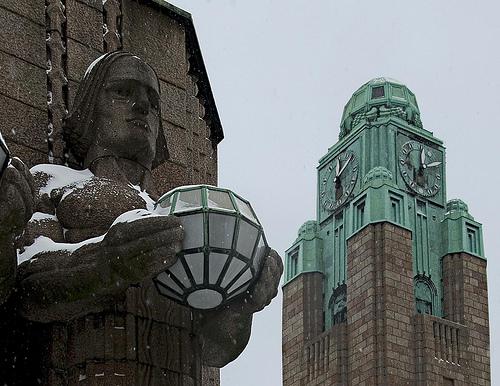
Weather: snow or frosty